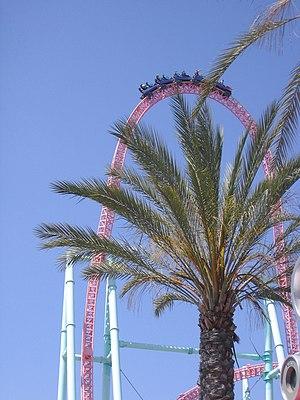
Xcelerator sont des montagnes russes lancées du parc Knott's Berry Farm, situé à Buena Park, en Californie, aux États-Unis.